John Q. Loomis

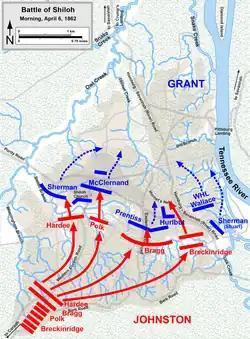
Situation at Shiloh on the morning of 6 April, note that Gladden's brigade attacked on the right of Hardee's line

After the fall of Fort Donelson on 16 February, the Tennessee River was opened up for a Union advance against the critical rail junction of the Memphis and Charleston and the Mobile and Ohio Railroads at Corinth, Mississippi. To prevent the capture of Corinth, which linked the Atlantic and the Mississippi River, much of Withers' force was sent to Corinth, where the Army of Mississippi was to concentrate under Albert Sidney Johnston. For the Battle of Shiloh, the 25th Alabama formed part of Gladden's brigade of Withers' Division in Braxton Bragg's Corps, together with the 21st, 22nd, and 26th Alabama, the 1st Louisiana Regulars, and Robertson's Alabama Battery. Due to rampant illness among the regiment, Loomis only led 305 men into battle.